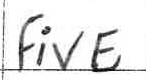
Label: five